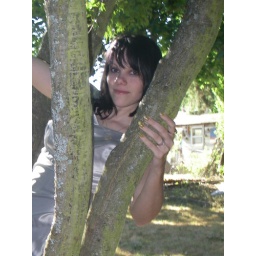
Silver dress in the tree